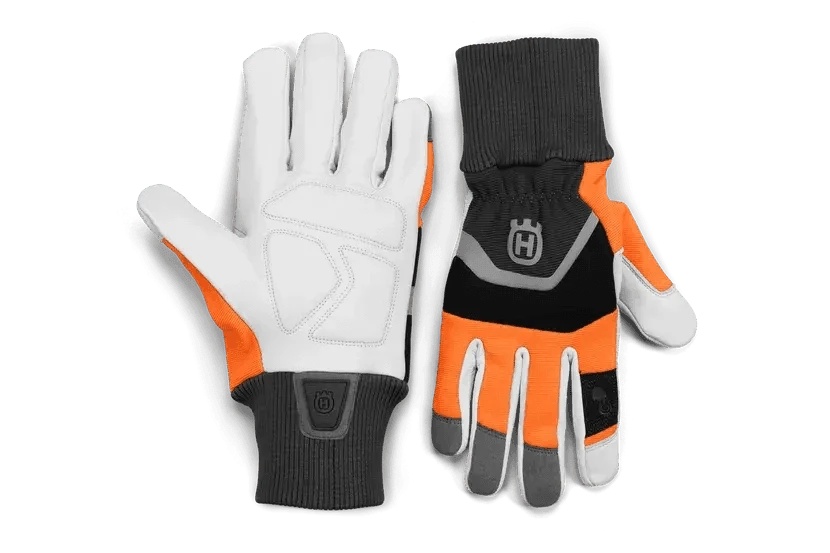
Husqvarna Functional Gloves with saw protection
Husqvarna Functional Gloves with saw protection Product Description Comfortable protective gloves designed for chainsaw work. Palm made of durable, naturally water-resistant goat leather. Designed with nylon neoprene knuckles and foam-laminated spandex fabric on the back for maximum comfort. Index finger with touch screen-friendly knuckle allows the use of your smartphone with gloves on. The knitted cuff adds comfort and makes the glove easy to put on. A patch on the thumb provides better grip and higher durability. Fulfill EN ISO 11393-4:2019 class 0 (16 m/s) and EN 388:2016. Size 7-12. Features 3 / 4 Saw protection Class 0,16m/s Chain saw protection Class 0, 16m/s according to EN ISO 11393:4-2019. Screen-friendly knuckle The index finger has a touch screen-friendly knuckle so you can use your smartphone with your gloves on. Comfortable seams Inner hand in goat skin with light padding and comfortable seams. Double thumb stitching that follows the hand shape. Cat II Approved according to EN 388 Mechanical hazards CAT II. Specifications Approval Gloves, Functional with saw protection Art no: 599 65 16‑07 Gloves, Functional with saw protection Art no: 599 65 16‑08 Gloves, Functional with saw protection Art no: 599 65 16‑09 Gloves, Functional with saw protection Art no: 599 65 16‑12 ClassClass 0 (16 m/s)Class 0 (16 m/s)Class 0 (16 m/s)Class 0 (16 m/s)Product DataFitRegularRegularRegularRegularSaw protectionYesYesYesYesHook & LoopNoNoNoNoSize78912Material back96% Polyester, 4% Spandex, Cuff: 100% Acrylic, Knuckle: 100% Neoprene Nylon, Chainsaw protection: 45/35/20 PET/PP/PE96% Polyester, 4% Spandex, Cuff: 100% Acrylic, Knuckle: 100% Neoprene Nylon, Chainsaw protection: 45/35/20 PET/PP/PE96% Polyester, 4% Spandex, Cuff: 100% Acrylic, Knuckle: 100% Neoprene Nylon, Chainsaw protection: 45/35/20 PET/PP/PE96% Polyester, 4% Spandex, Cuff: 100% Acrylic, Knuckle: 100% Neoprene Nylon, Chainsaw protection: 45/35/20 PET/PP/PEMaterial palm100% Goat Leather100% Goat Leather100% Goat Leather100% Goat Leather
Brand: Husqvarna
Category: Business & Industrial > Forestry & Logging > Forestry & Logging Protective Gear > Forestry & Logging Gloves